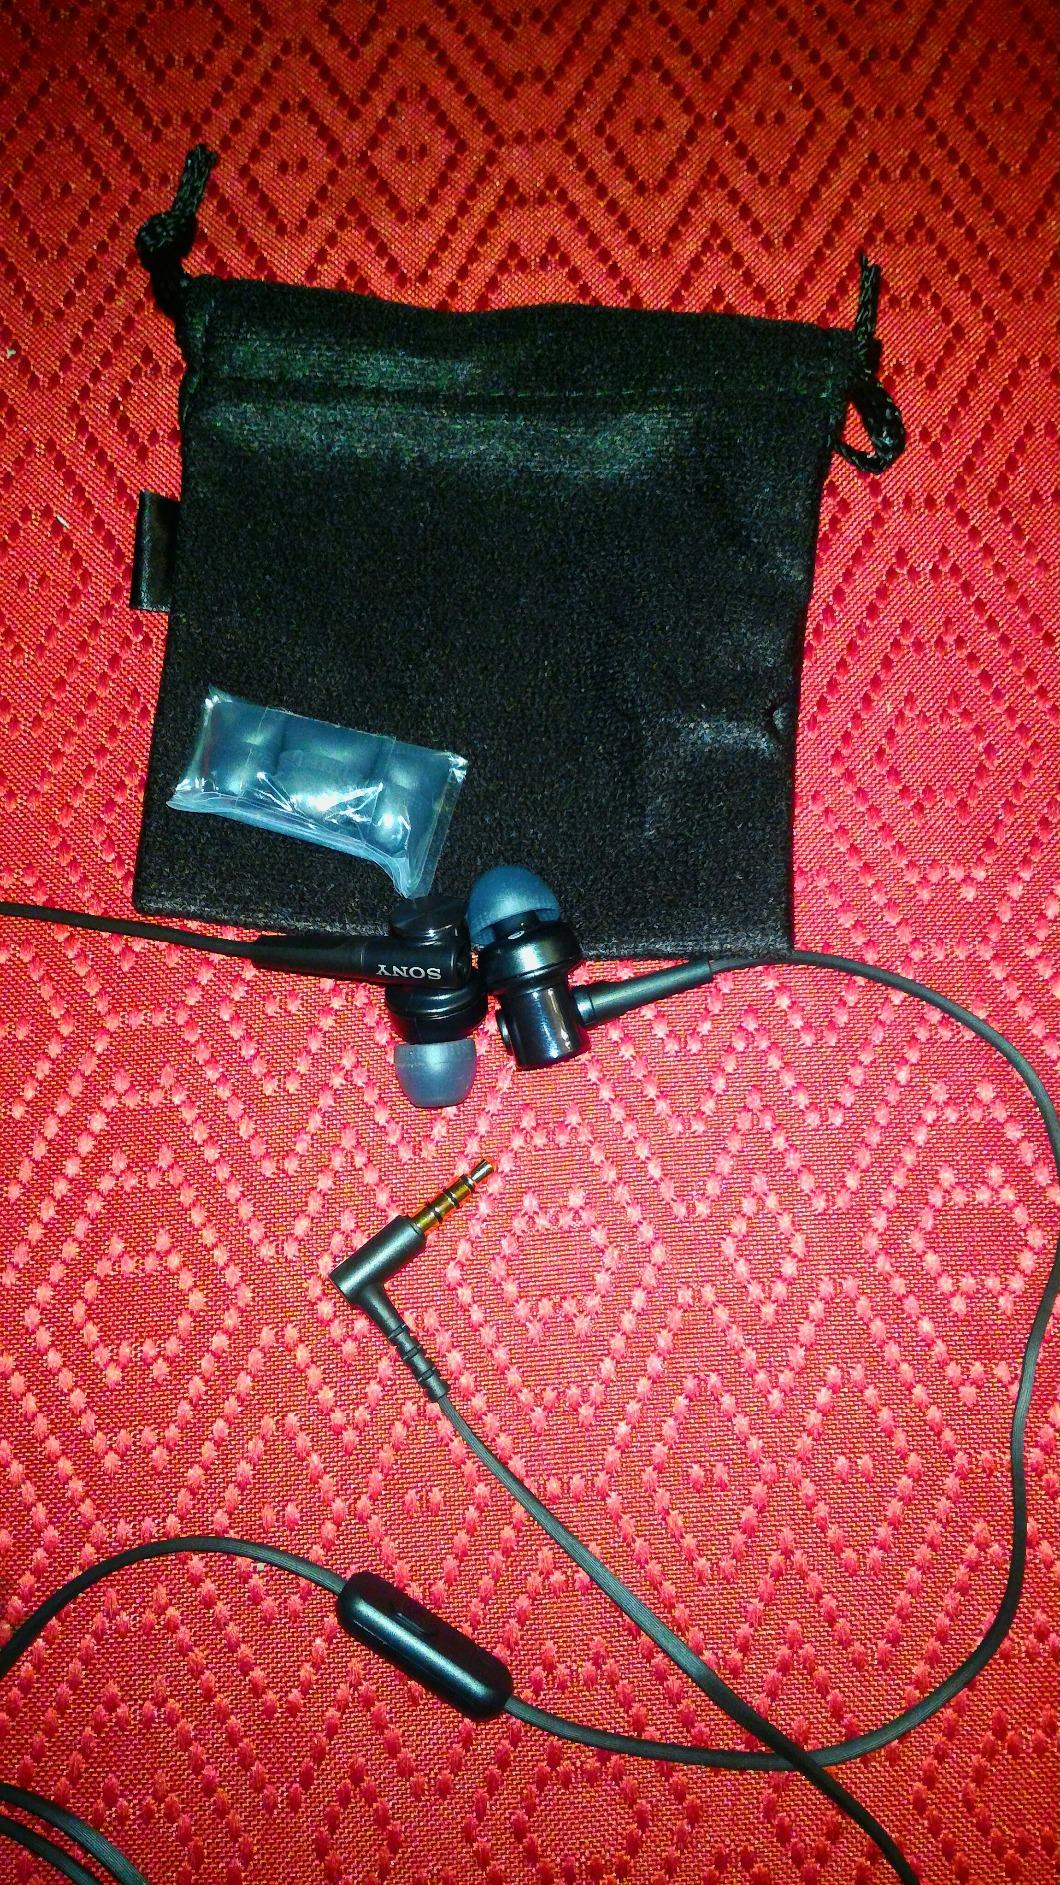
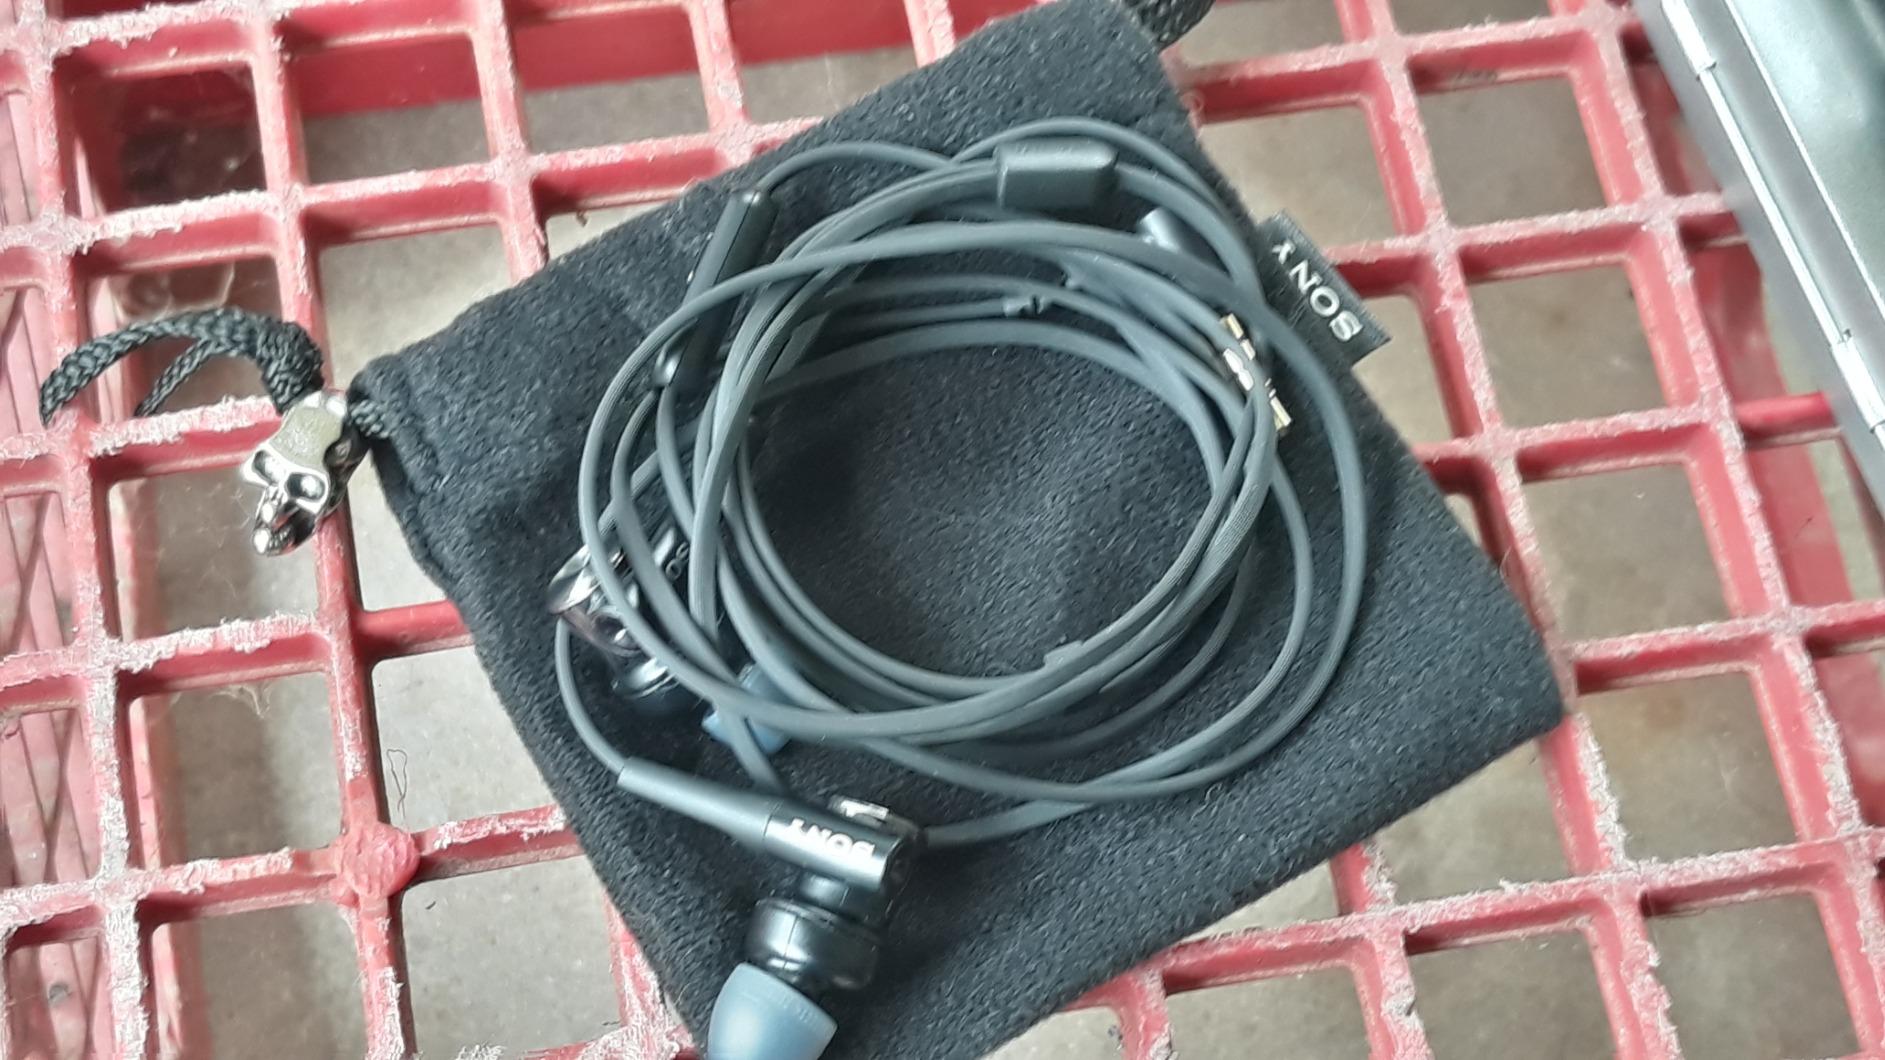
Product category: headphones
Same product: yes